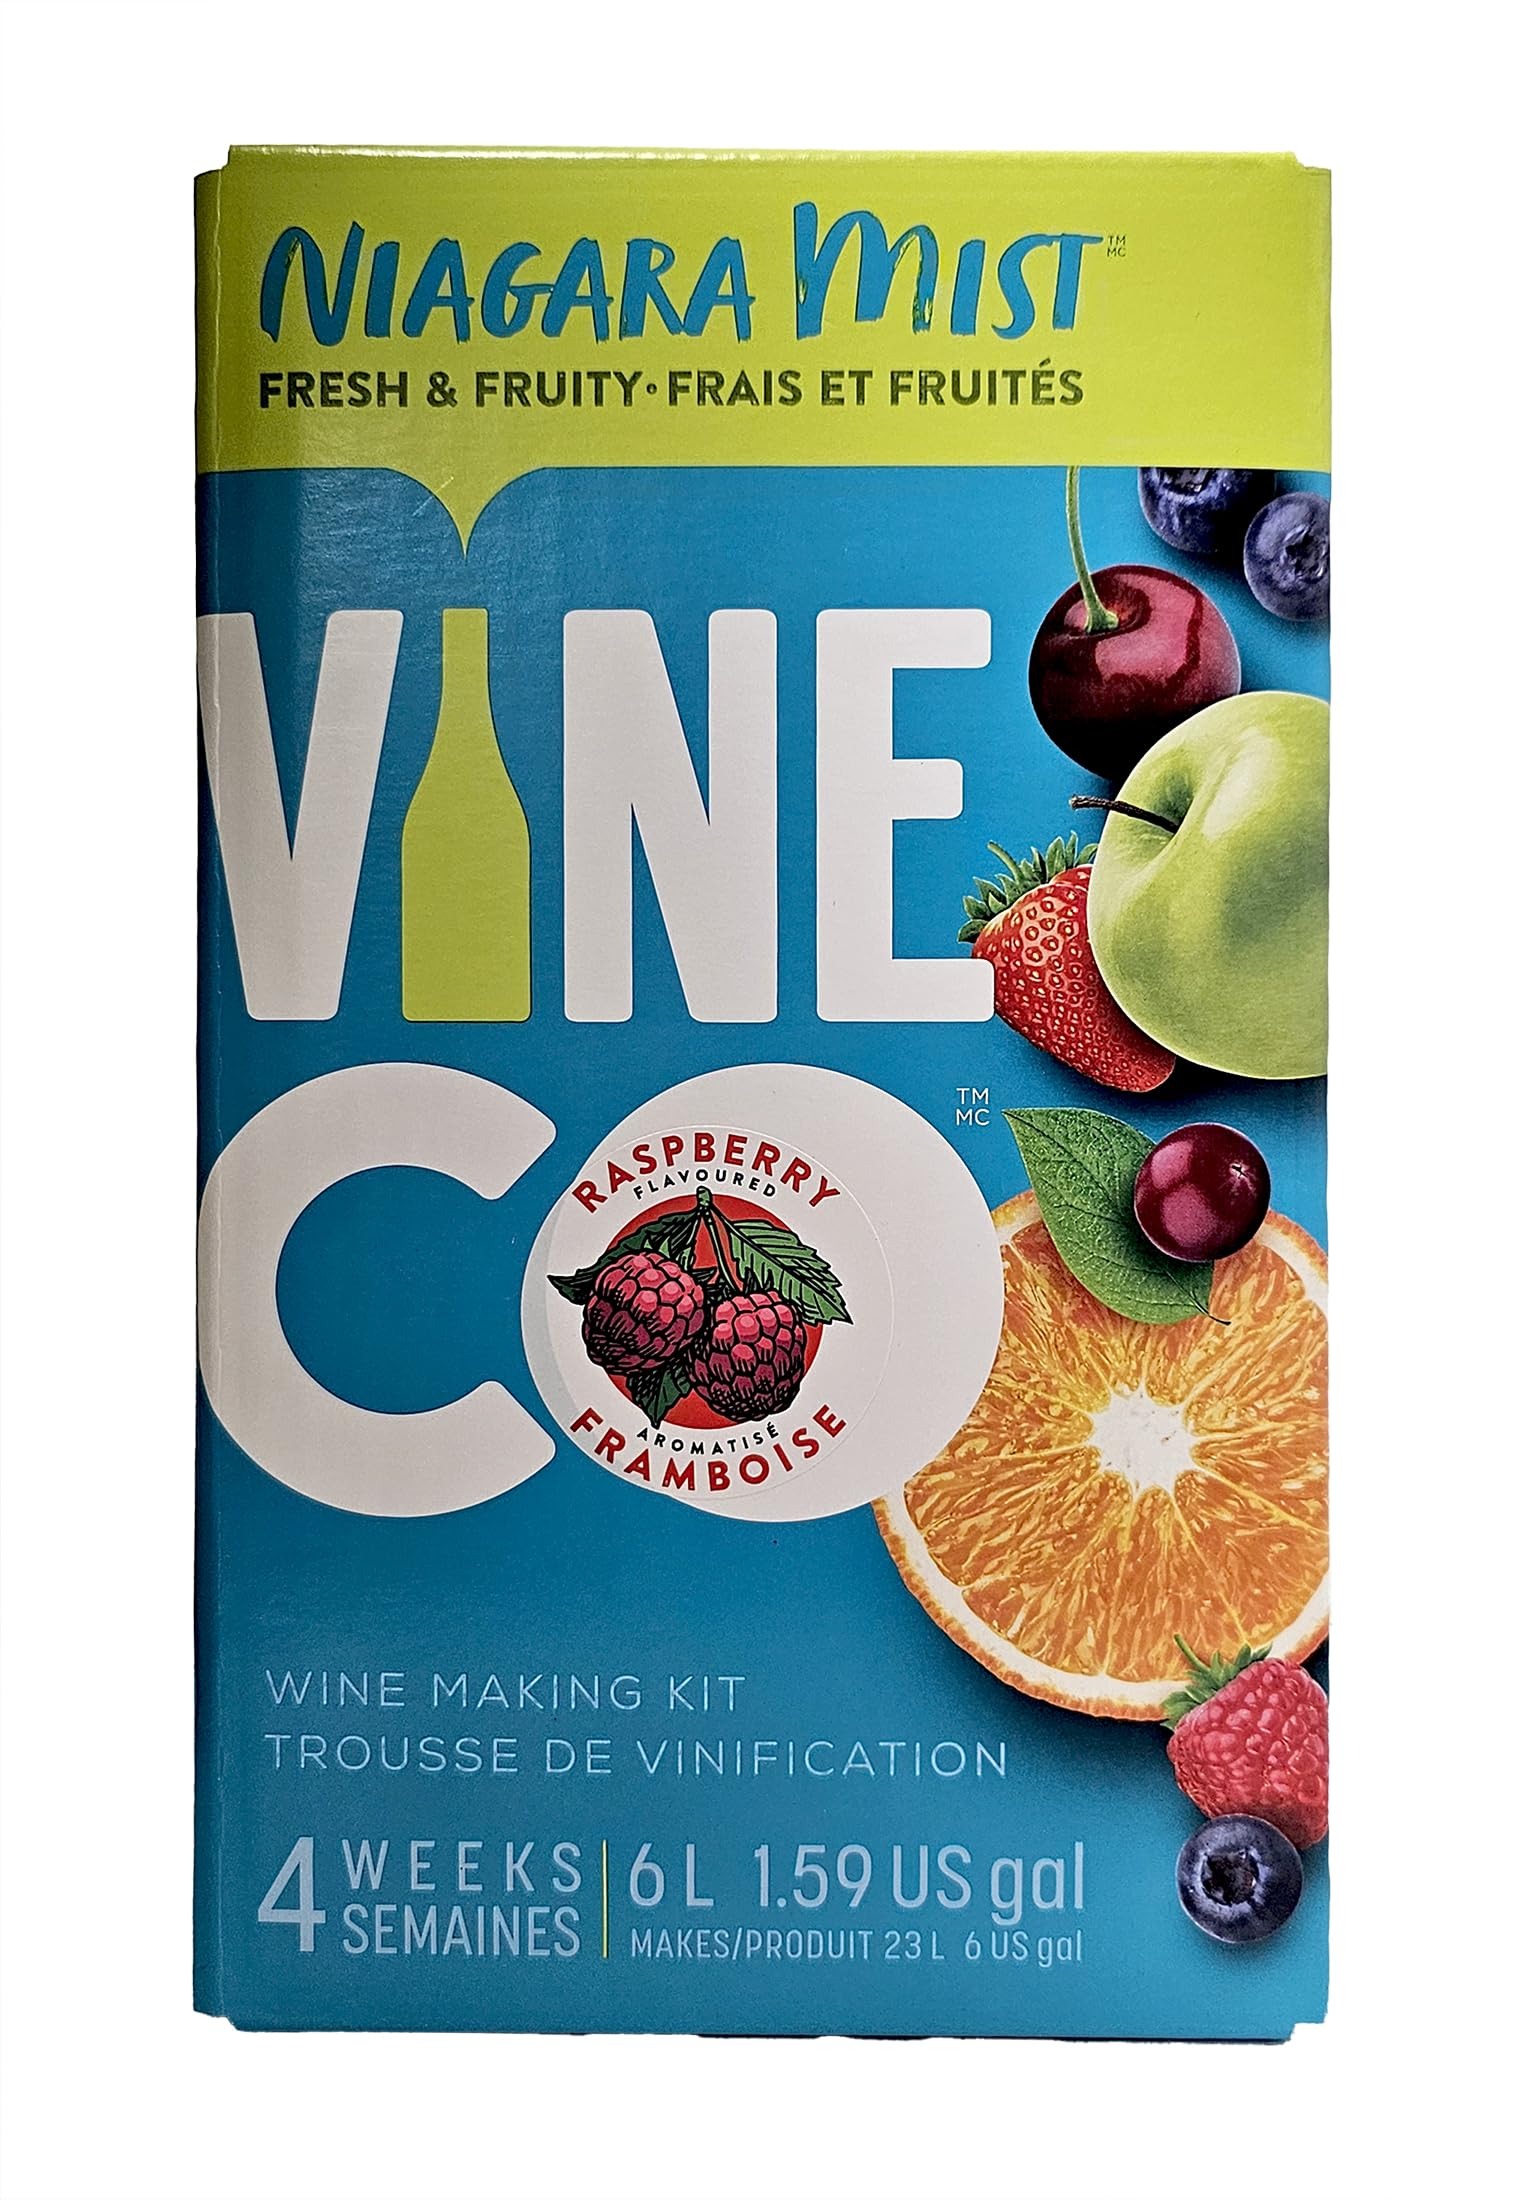
Item Name: VineCo Niagara Mist Raspberry Wine Ingredient Kit
Bullet Point 1: Niagara Mist Raspberry Wine Kit
Bullet Point 2: Flavor Profile - A sweet, aromatic wine that’s perfect for any occasion, vibrant raspberry notes will captivate your taste buds and make every sip memorable
Bullet Point 3: Kit Volume: 6 L, Approximate Yield: 23 L
Bullet Point 4: Ready to Bottle: In 4 weeks
Bullet Point 5: Ingredient Kit Only Does Not Contain Alcohol
Product Description: Niagara Mist Raspberry Wine Kit - Craft a Delightfully Sweet Raspberry Wine at Home Enjoy the luscious flavor of fresh raspberries with the Niagara Mist Raspberry Wine Kit. This kit allows you to create a sweet, aromatic wine that’s perfect for any occasion, from summer picnics to cozy nights in. The vibrant raspberry notes will captivate your taste buds and make every sip memorable. With a yield of 6 gallons (approximately 30 bottles), this light-bodied wine will be ready to enjoy in just 4 weeks. The Niagara Mist Raspberry Wine Kit features a sweetness level that caters to dessert wine lovers, achieving a delightful 6% ABV. Savor the delicious taste of homemade raspberry wine and share it with friends and family! Ingredient Kit Only Does Not Contain Alcohol.
Value: 1.0
Unit: Count

Price: 79.95